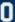
Number: 0